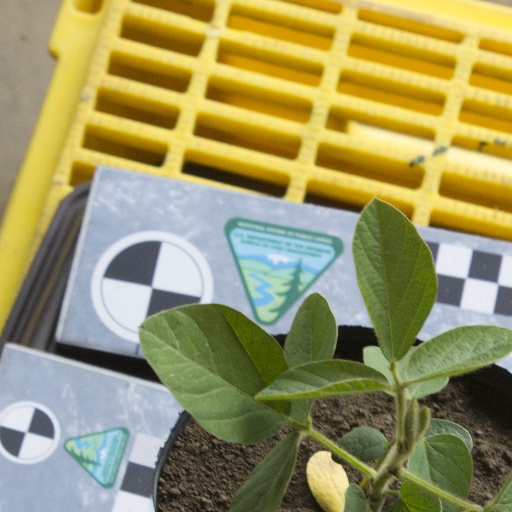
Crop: soybean